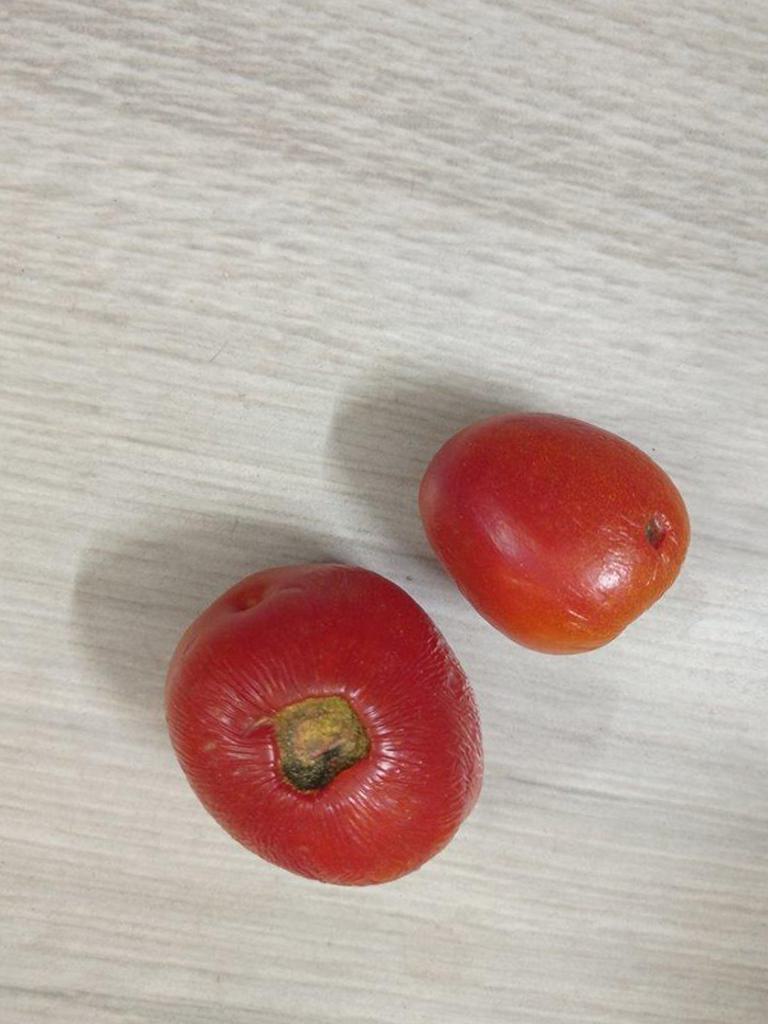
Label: Rotten